Nobel Prize in Physiology or Medicine

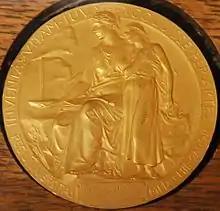
The reverse side of the Nobel Prize for Physiology or Medicine

It was important to Nobel that the prize be awarded for a "discovery" and that it be of "greatest benefit on mankind".